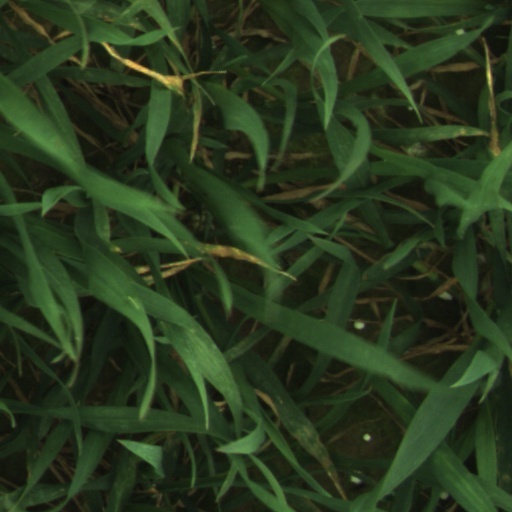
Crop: wheat